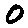
Label: 0